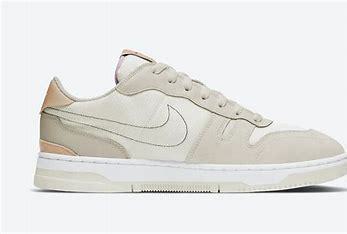
Brand: Nike
Model: Squash Type